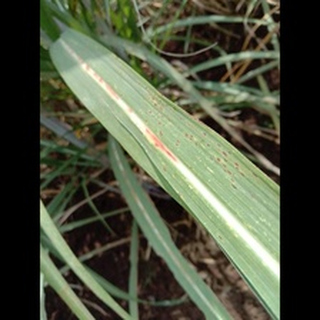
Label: sugarcane_rust